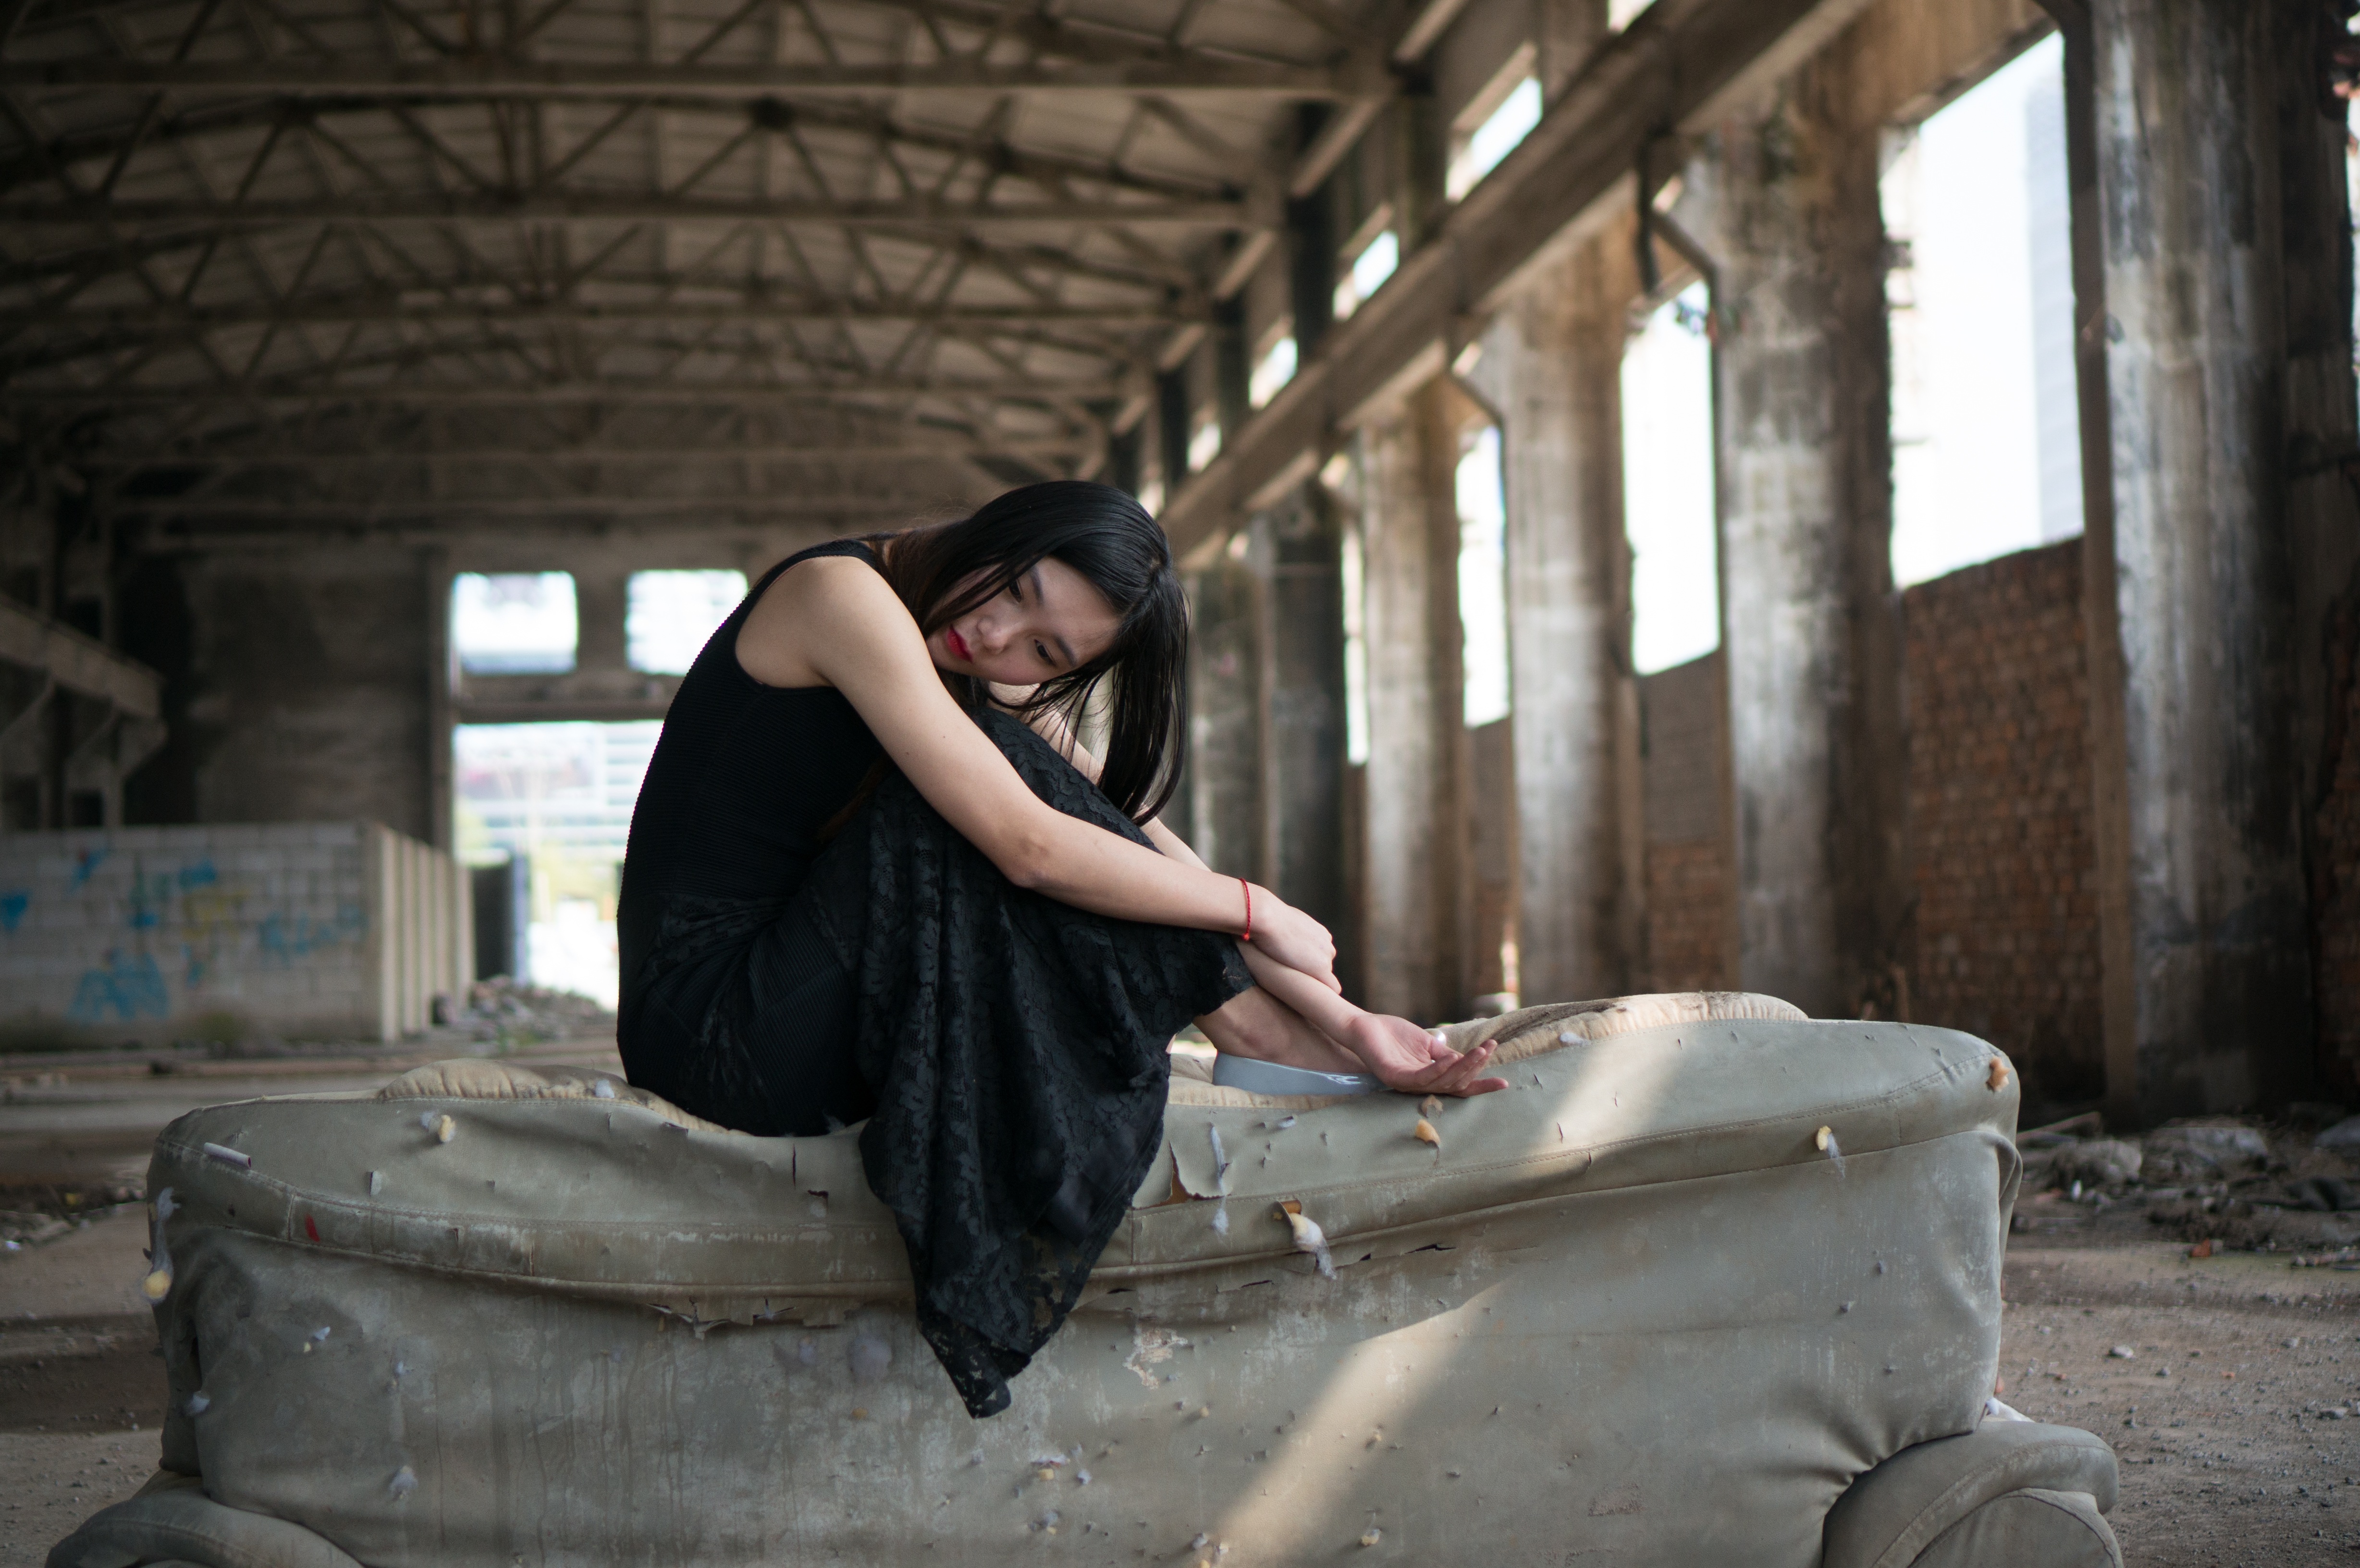
man, person, photography, female, model, sitting, fashion, girls, dress, temple, photograph, photo shoot, human positions, women wearing black skirt, ruins of women